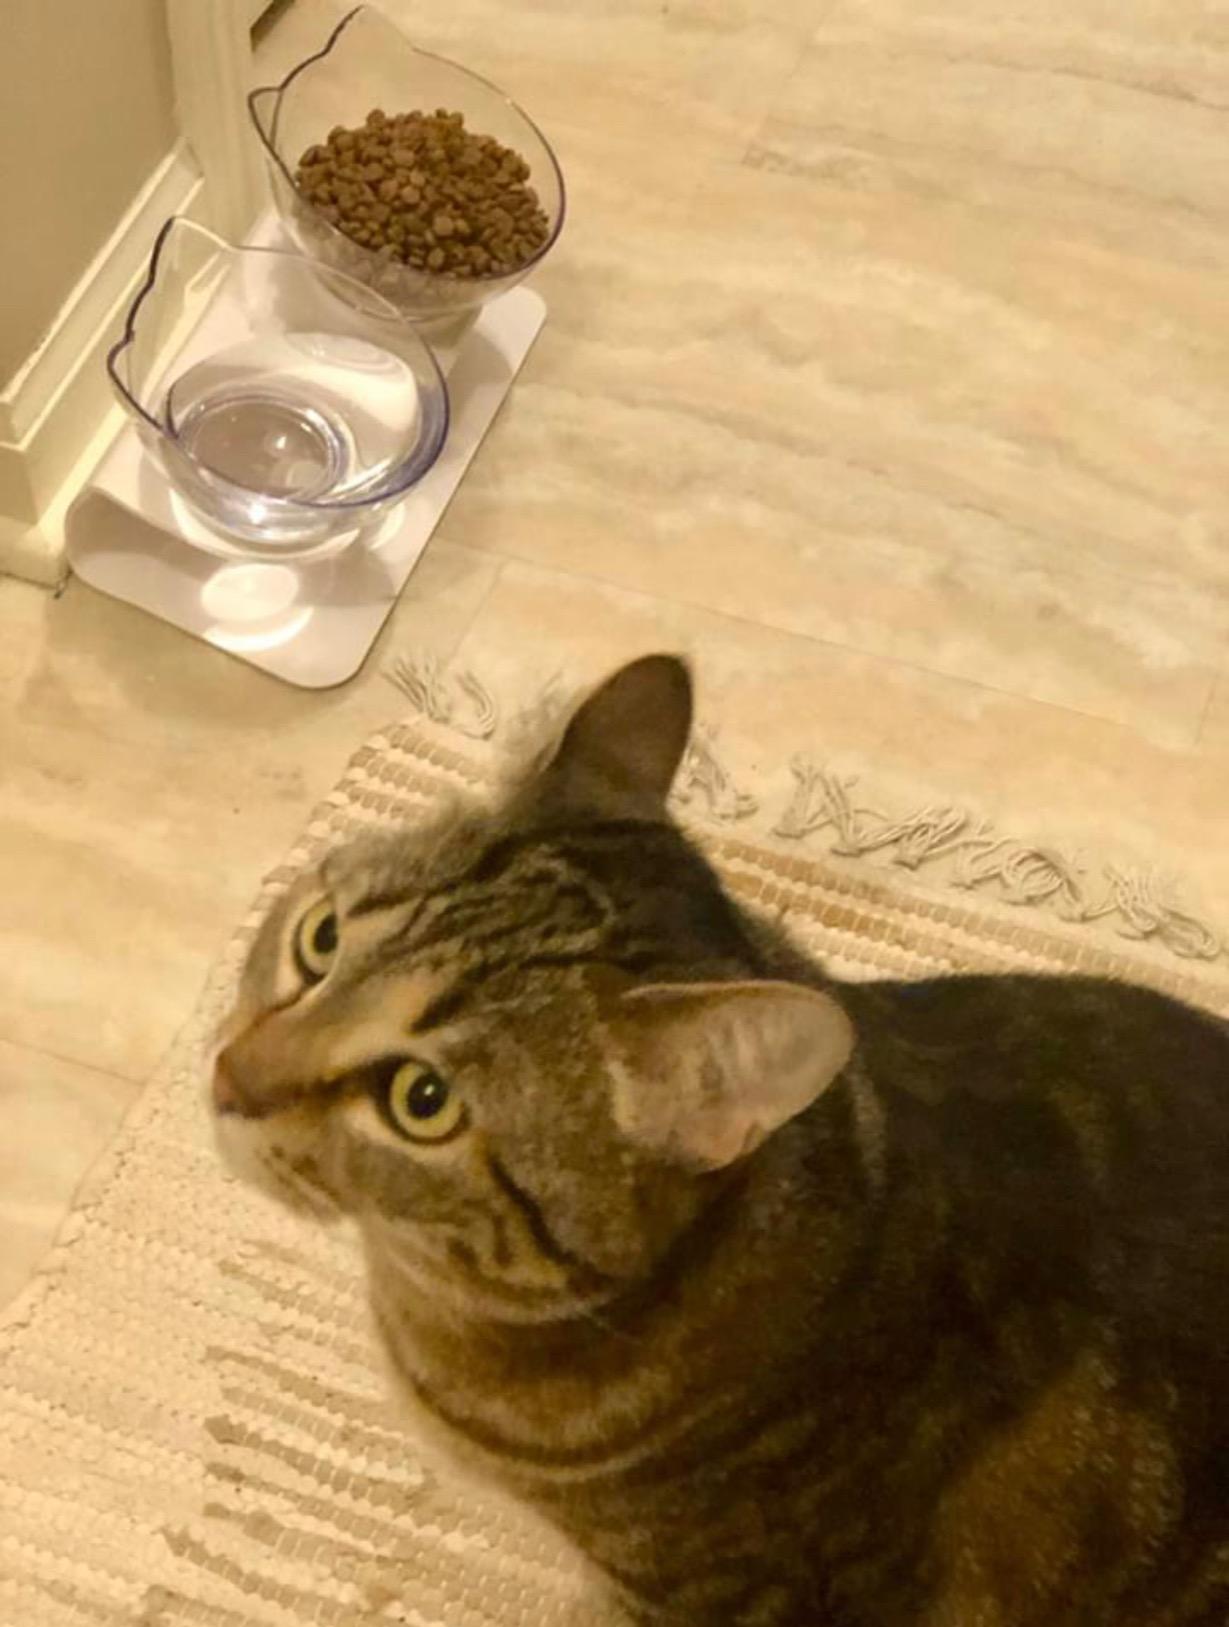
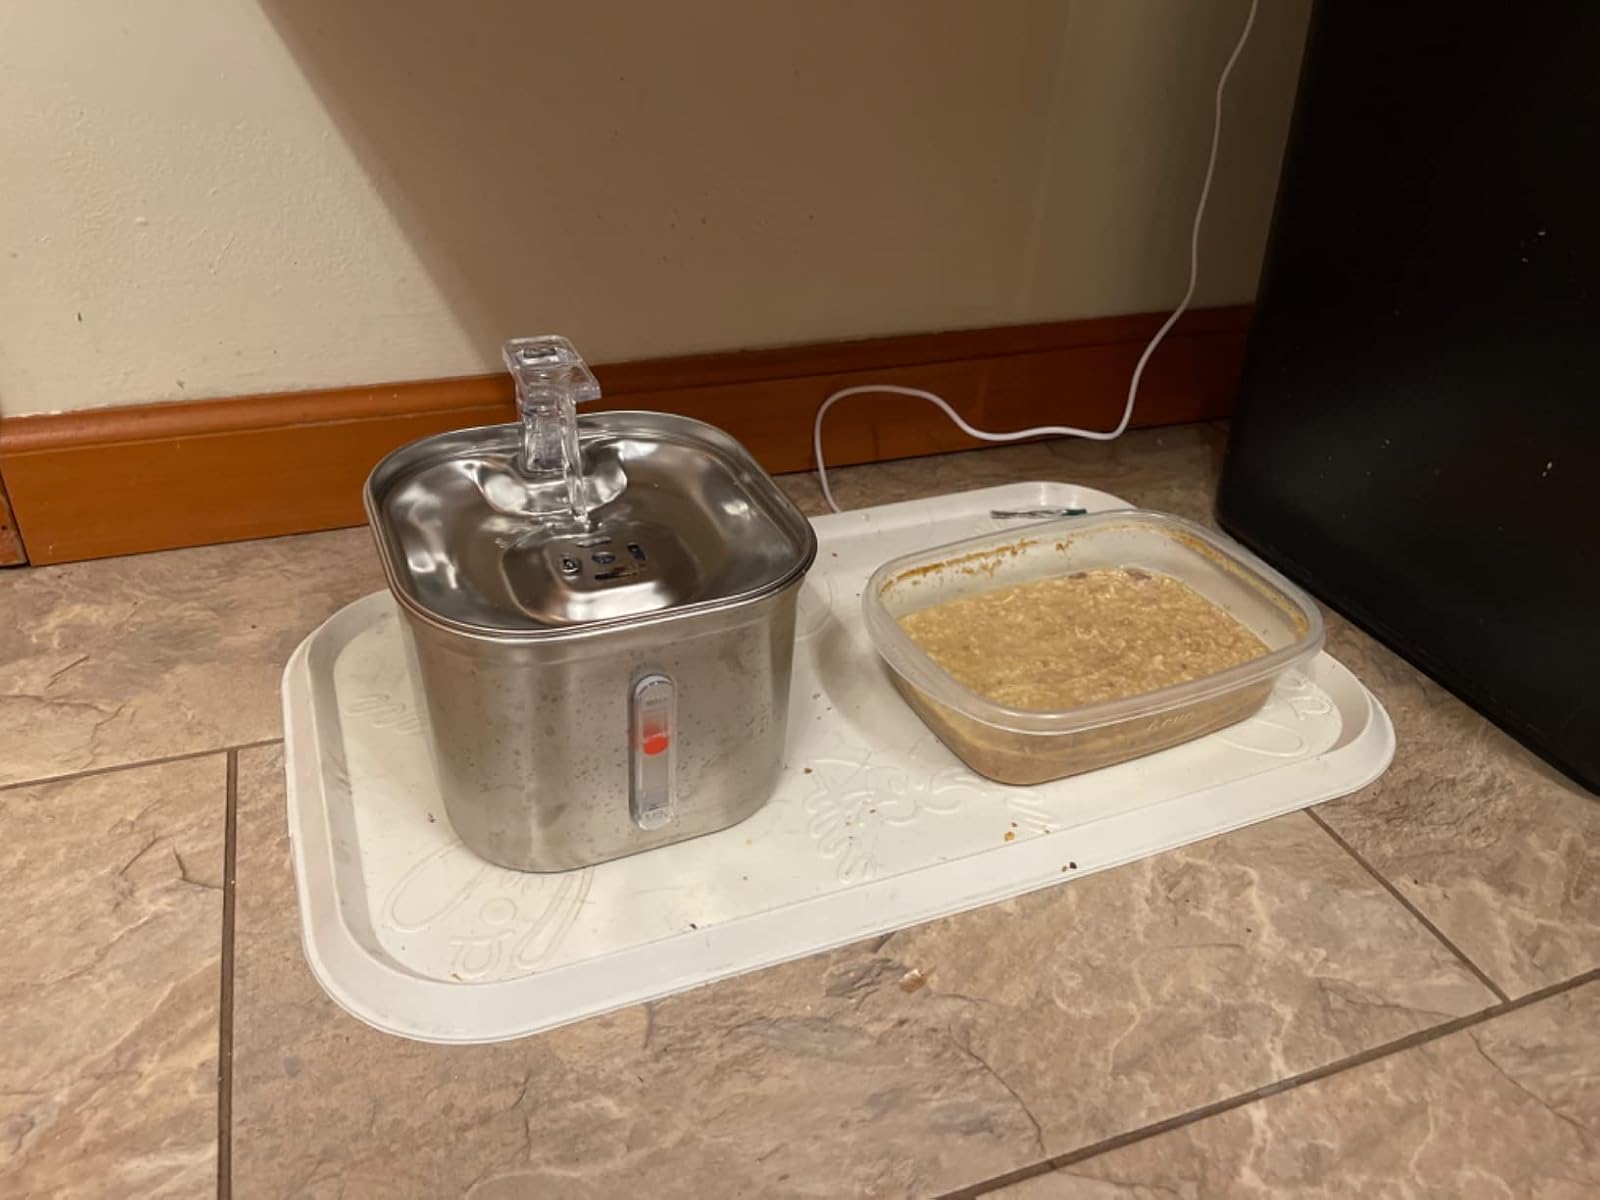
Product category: items_bowl
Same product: no